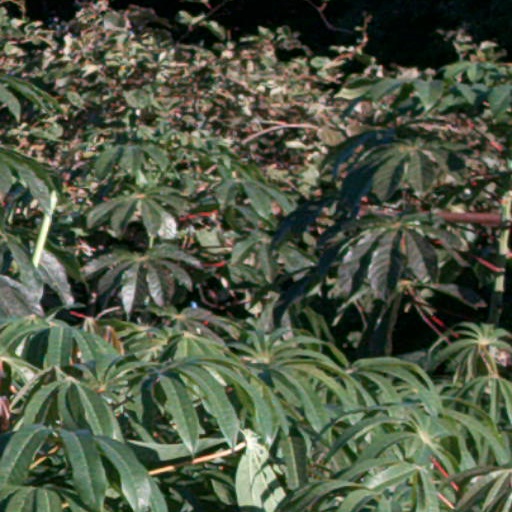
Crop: cassava